Sewells Road Bridge

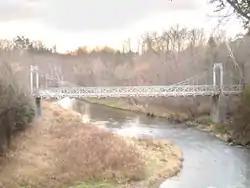
Sewells Road suspension bridge on a late fall afternoon

Sewells Road Bridge is a single direction suspension bridge that carries vehicular traffic north and south on Sewells Road over the Rouge river in Toronto. The bridge is unique as it is one of only a few suspension bridges found in Ontario, and one of the shortest vehicular applications (most suspension bridges are used to span major waterways or valleys).